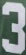
Number: 3